Panama Canal Zone

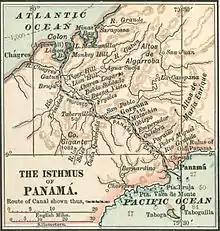
Map of the area before canal construction

Proposals for a canal across the Isthmus of Panama date back to 1529, soon after the Spanish conquest. Álvaro de Saavedra Cerón, a lieutenant of conquistador Vasco Núñez de Balboa, suggested four possible routes, one of which closely tracks the present-day canal. Saavedra believed that such a canal would make it easier for European vessels to reach Asia. Although King Charles I was enthusiastic and ordered preliminary works started, his officials in Panama soon realized that such an undertaking was beyond the capabilities of 16th-century technology. One official wrote to Charles, "I pledge to Your Majesty that there is not a prince in the world with the power to accomplish this". The Spanish instead built a road across the isthmus. The road came to be crucial to Spain's economy, as treasure obtained along the Pacific coast of South America was offloaded at Panama City and hauled through the jungle to the Atlantic port of Nombre de Dios, close to present-day Colón. Although additional canal building proposals were made throughout the 16th and 17th centuries, they came to naught.